Concentration 20

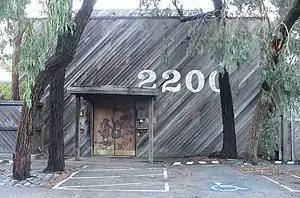
The Record Plant (Hollywood, California) was one of the studios where the album was recorded.

In summer 1996, Amuro released her sophomore album "Sweet 19 Blues", which was her first release since severing ties with Super Monkey's. The album was a mammoth commercial success, reaching number one on the Oricon Albums Chart, receiving a triple million certification from the RIAJ, spawning three chart-toppers, and was even the best-selling Japanese album of all time for a brief moment. By the end of the year, "Sweet 19 Blues" was named the second best-selling album in Japan of 1996, trailing behind Globe's eponymous debut album.